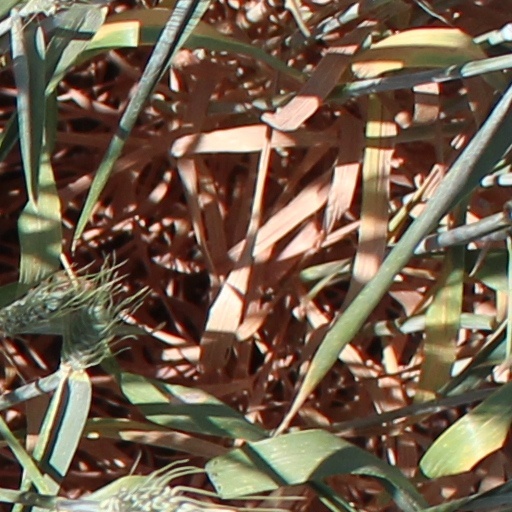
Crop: wheat